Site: brandenburg
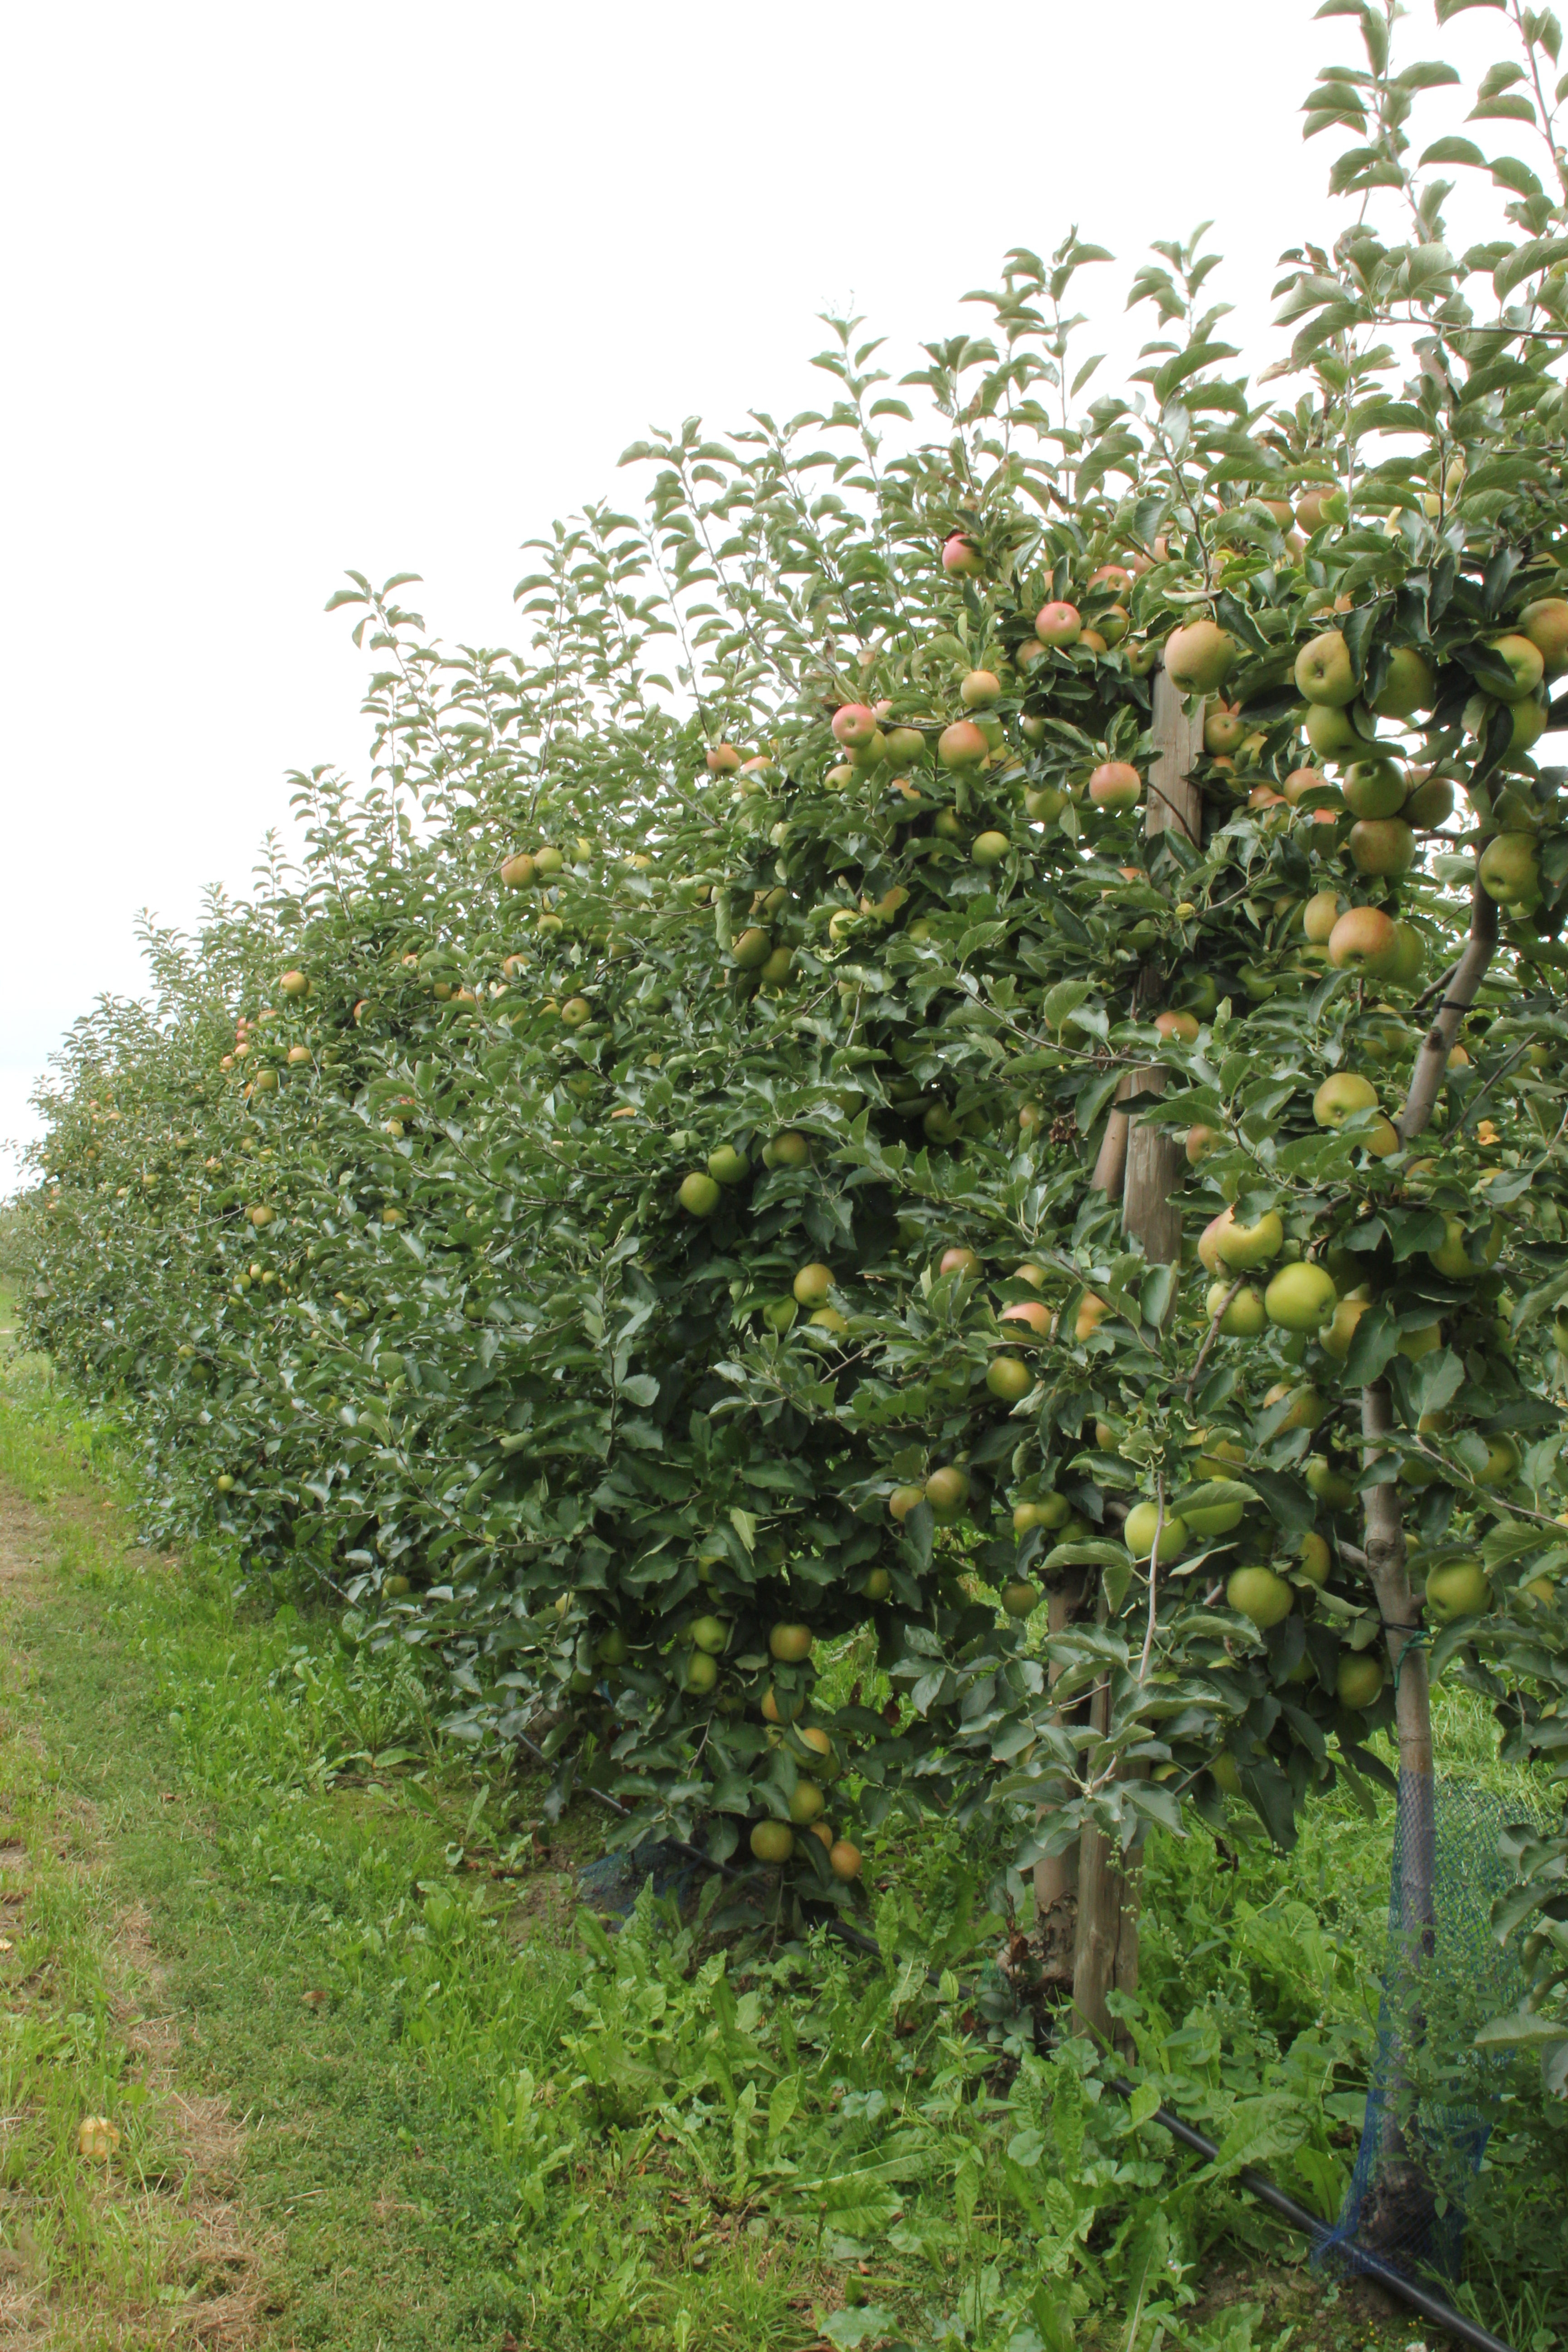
Growth stage (BBCH 87): Maturity of fruit and seed